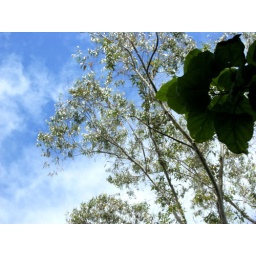
The contrast of this green leaf against the tree and sky makes for an interesting photo.